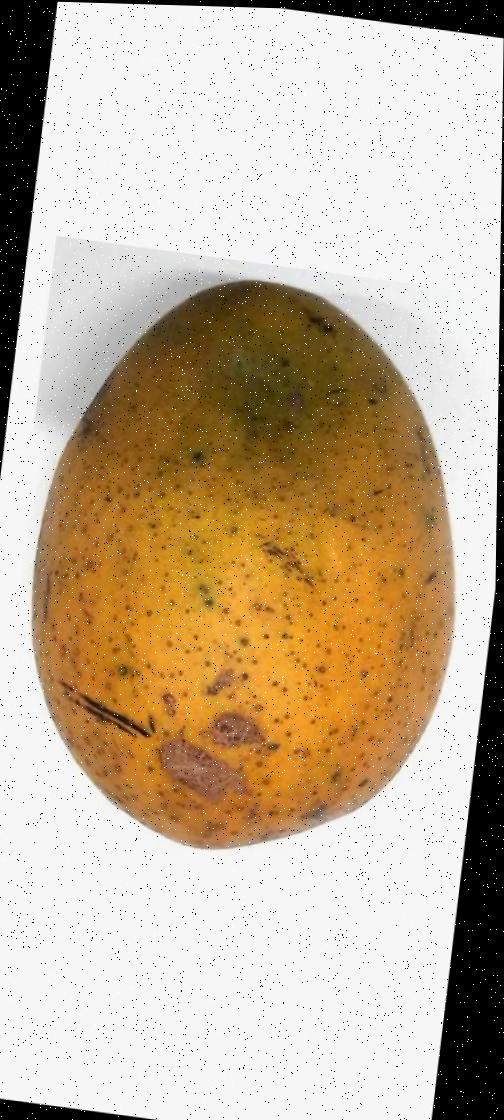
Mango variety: Himsagor